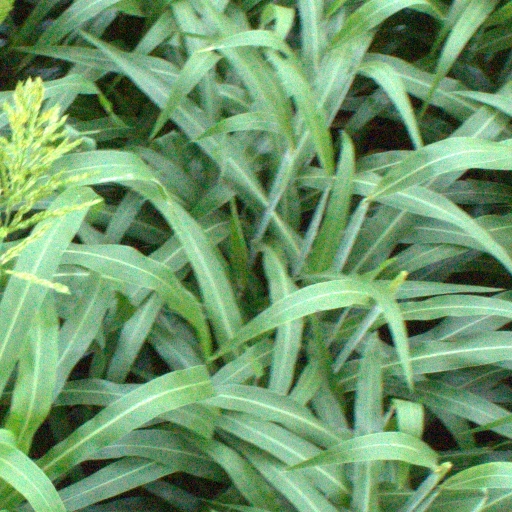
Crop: sorghum